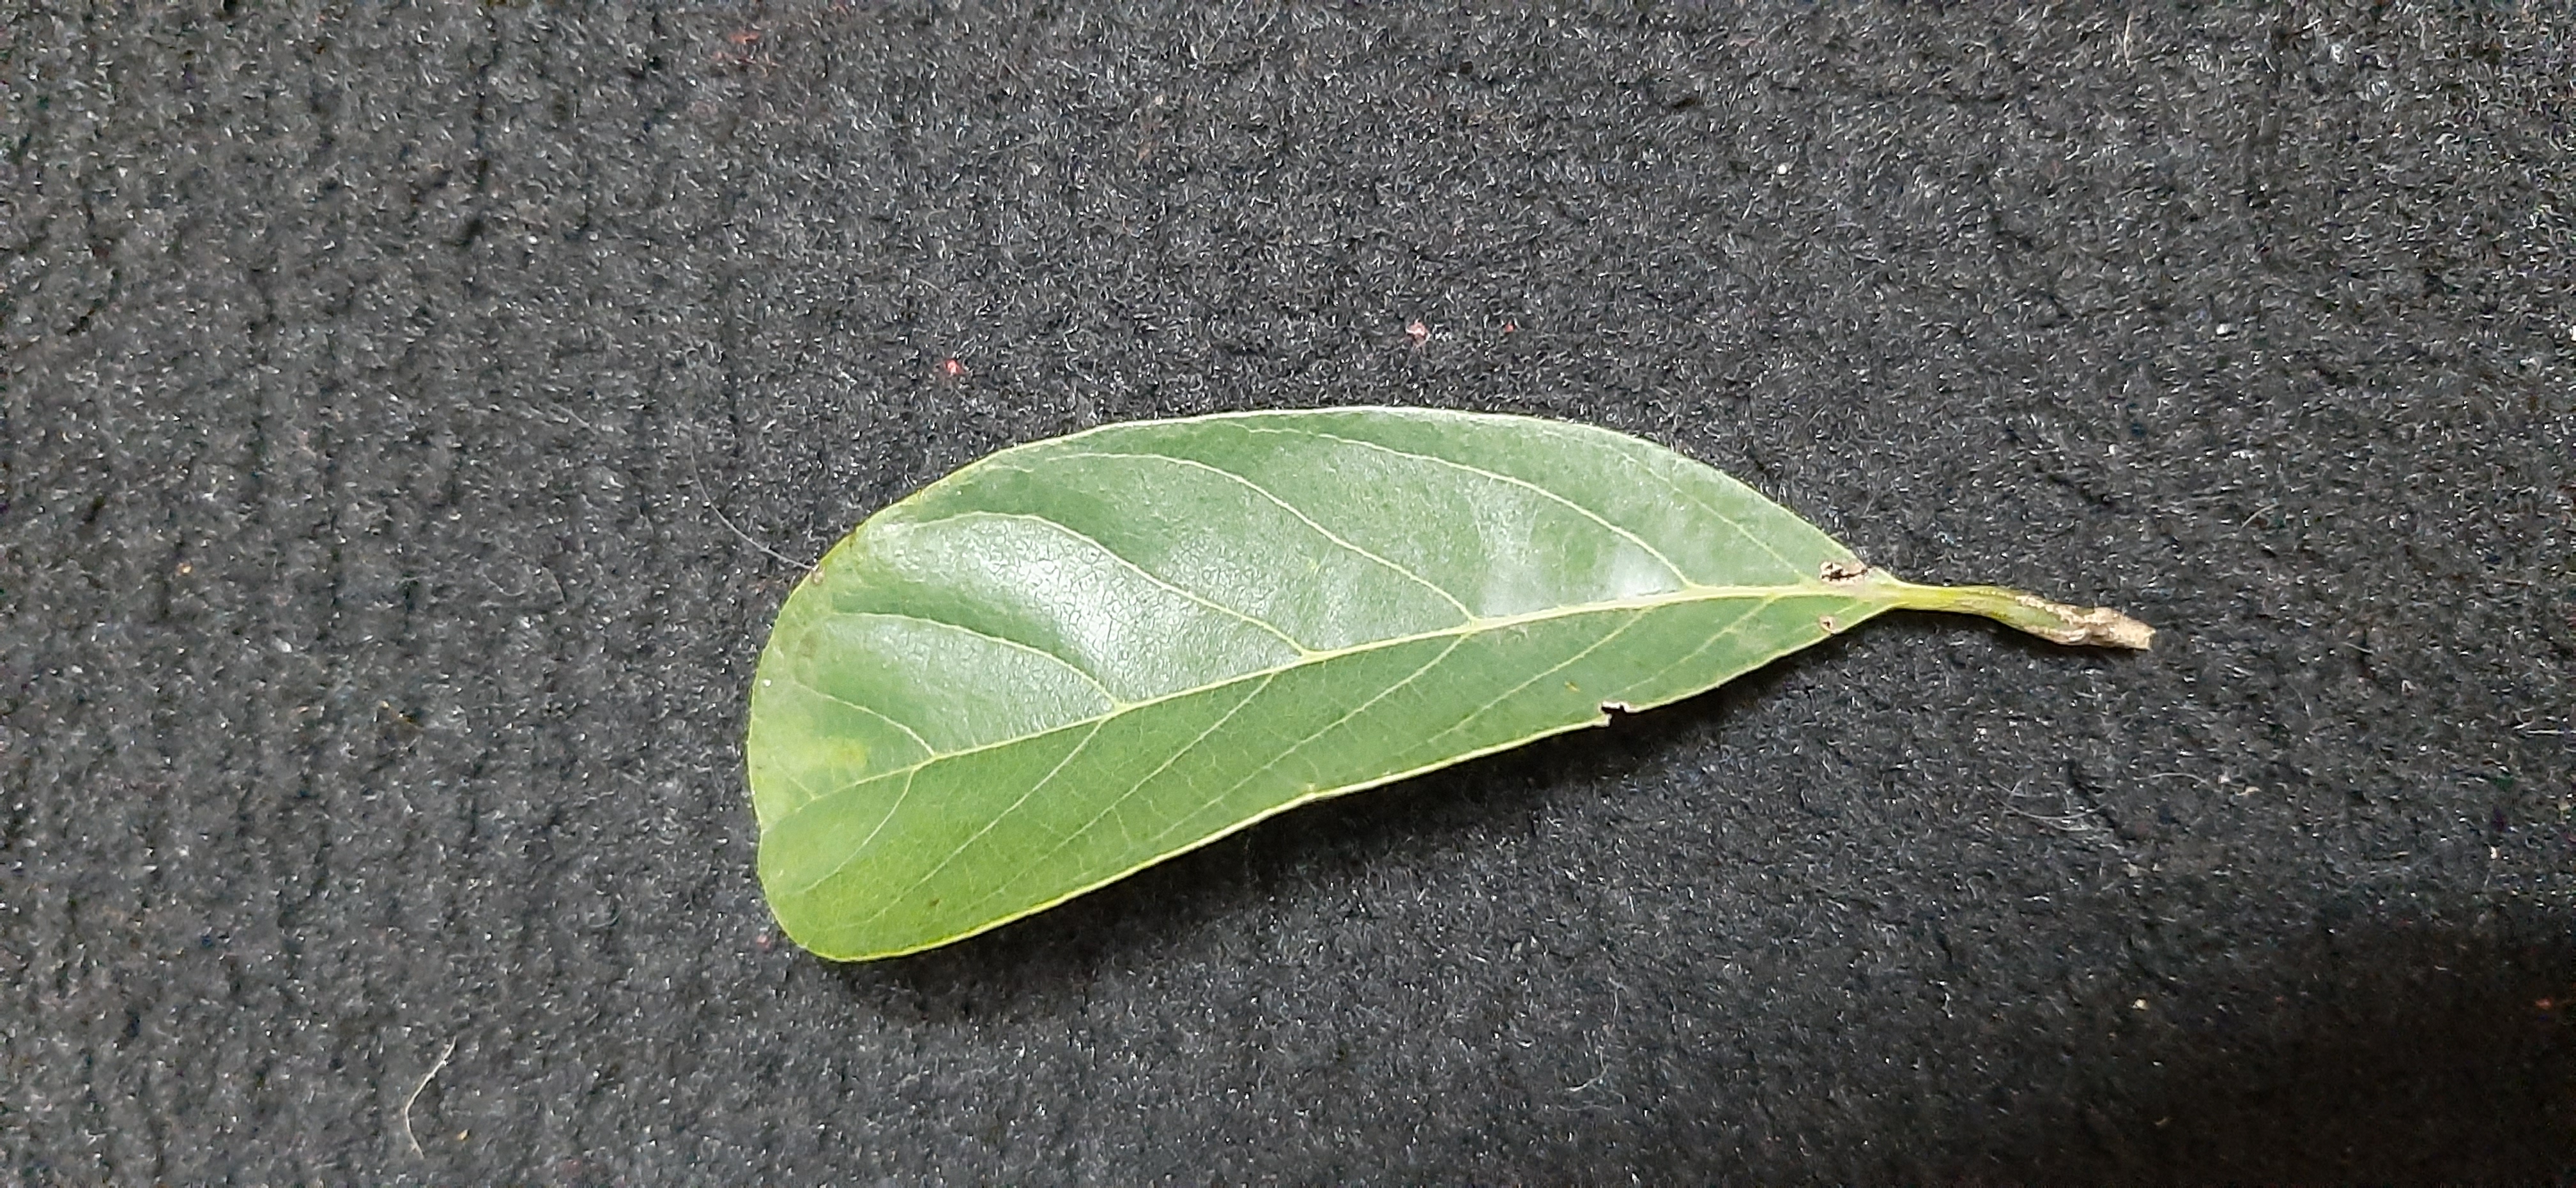
Plant: Seethapala